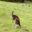
Label: kangaroo